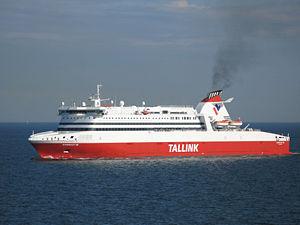
Le Stena Superfast VIII est un navire mixte de la compagnie suédoise Stena Line. Construit de 1999 à 2001 par les chantiers Howaldtswerke-Deutsche Werft de Kiel sous le nom de Superfast VIII, il était à l'origine affecté aux lignes de la compagnie grecque Superfast Ferries en Europe du Nord. Vendu en 2006 à la compagnie estonienne Tallink, il conserve dans un premier temps son nom et son affectation avant d'être affrété à compter de 2011 par Stena Line. Exploité entre l'Écosse et l'Irlande du Nord, il a depuis été acquis par Stena en 2017.